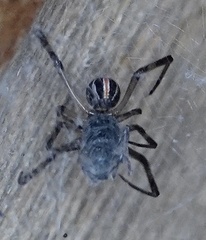
Species: Lactrodectus_hesperus